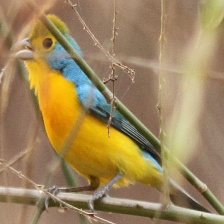
Species: ORANGE BRESTED BUNTING
Scientific name: PASSERINA LECLANCHERII
ImageNet parent category: indigo_bunting